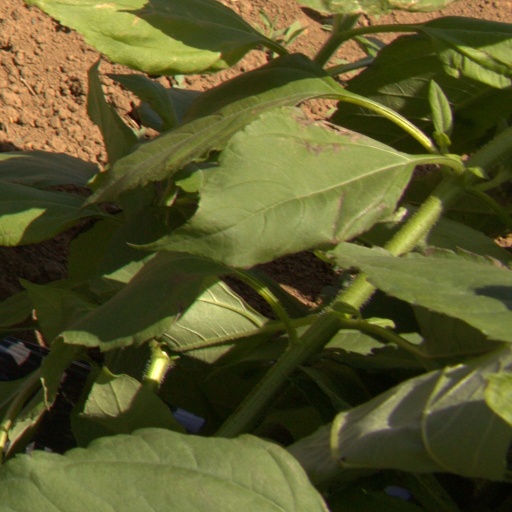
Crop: Jerusalem artichoke